Fort Lee, New Jersey

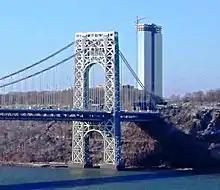
The George Washington Bridge, connecting Fort Lee (above) in Bergen County across the Hudson River to New York City, is the world's busiest motor vehicle bridge. Built in 1931, at meters, it is the tallest structure in Fort Lee. One of two 47-story residential The Modern, Bergen County's tallest buildings, is seen under construction near George Washington Bridge Plaza in December 2013.

, the borough had a total of of roadways, of which were maintained by the municipality, by Bergen County and by the New Jersey Department of Transportation and by the Palisades Interstate Park Commission, the Port Authority of New York and New Jersey and the New Jersey Turnpike Authority.